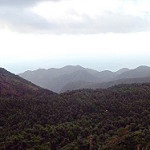
Label: mountain